David Banner

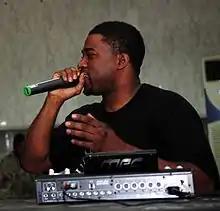
Banner in 2009

In 2010, he played Bosch in the film The Experiment and as Jay, a gang leader from the hood in "". He has also worked with international artists such as Seeda, a Japanese Rap Artist where he was featured in the song, Life Song in 2010 on Seeda's Breathe Album. Banner released his debut mixtape titled "Sex, Drugs and Video Games" on May 22, 2012, as a free download. It is also available on his website, davidbanner.com, where fans are encouraged to make a donation of at least $1 for the sixteen song mixtape. The first single off the mixtape is titled "Amazing" featuring Chris Brown. It was announced that Universal Republic Records was going defunct, all of the artists on the roster moved from the label including (David Banner) was being moved to Republic Records making the label itself revived.